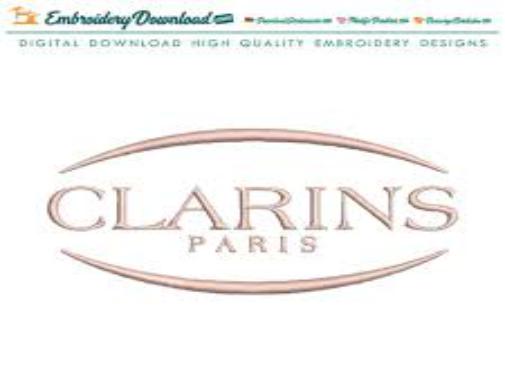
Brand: clarins
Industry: Necessities